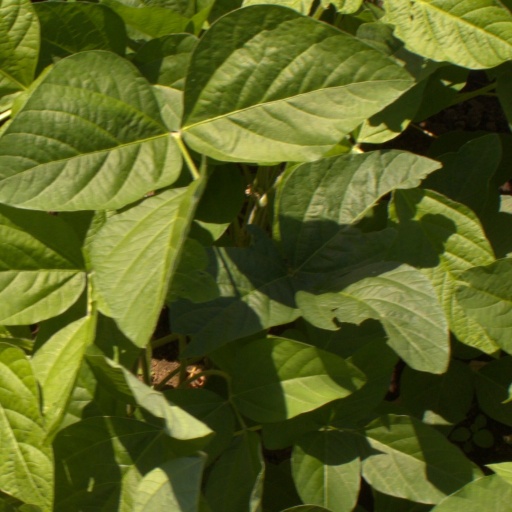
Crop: soybean